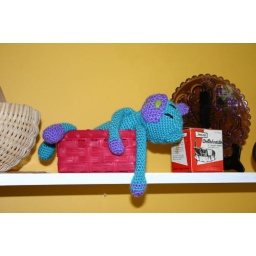
berry in red basket